Anna Paquin

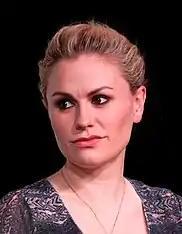
Paquin at the 2012 San Diego Comic-Con

Paquin was cast as waitress Sookie Stackhouse in the HBO series "True Blood" in 2008, her first role in a TV series. The show is based on "The Southern Vampire Mysteries" series of novels by Charlaine Harris, set in the fictional town of Bon Temps, Louisiana. The series saw Paquin doing nude scenes for the first time. While working on "True Blood", she started dating co-star Stephen Moyer and later married him in 2010. In 2009, Paquin played Irena Sendler, a Polish woman hailed as a heroine of the Holocaust, in "The Courageous Heart of Irena Sendler", a CBS TV film biographical film based on the book "Mother of the Children of the Holocaust: The Irena Sendler Story", by Anna Mieszkowska. The film was made in Latvia, and was a Hallmark Hall of Fame presentation for the network.